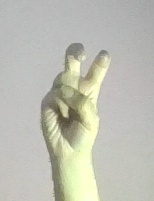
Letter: toot